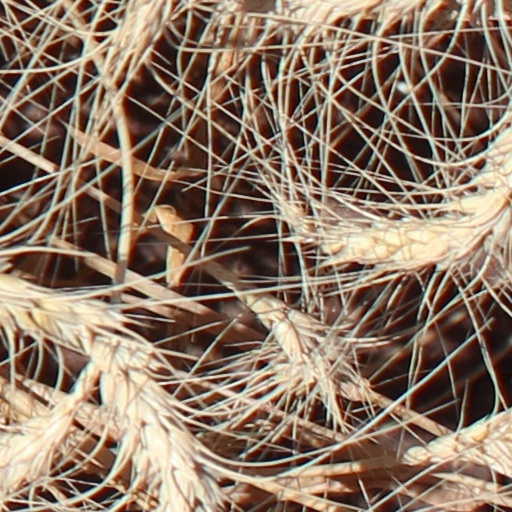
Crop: wheat